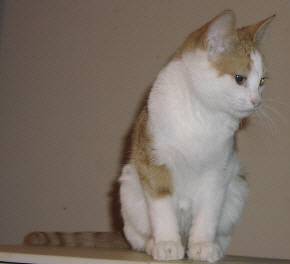
Label: cat